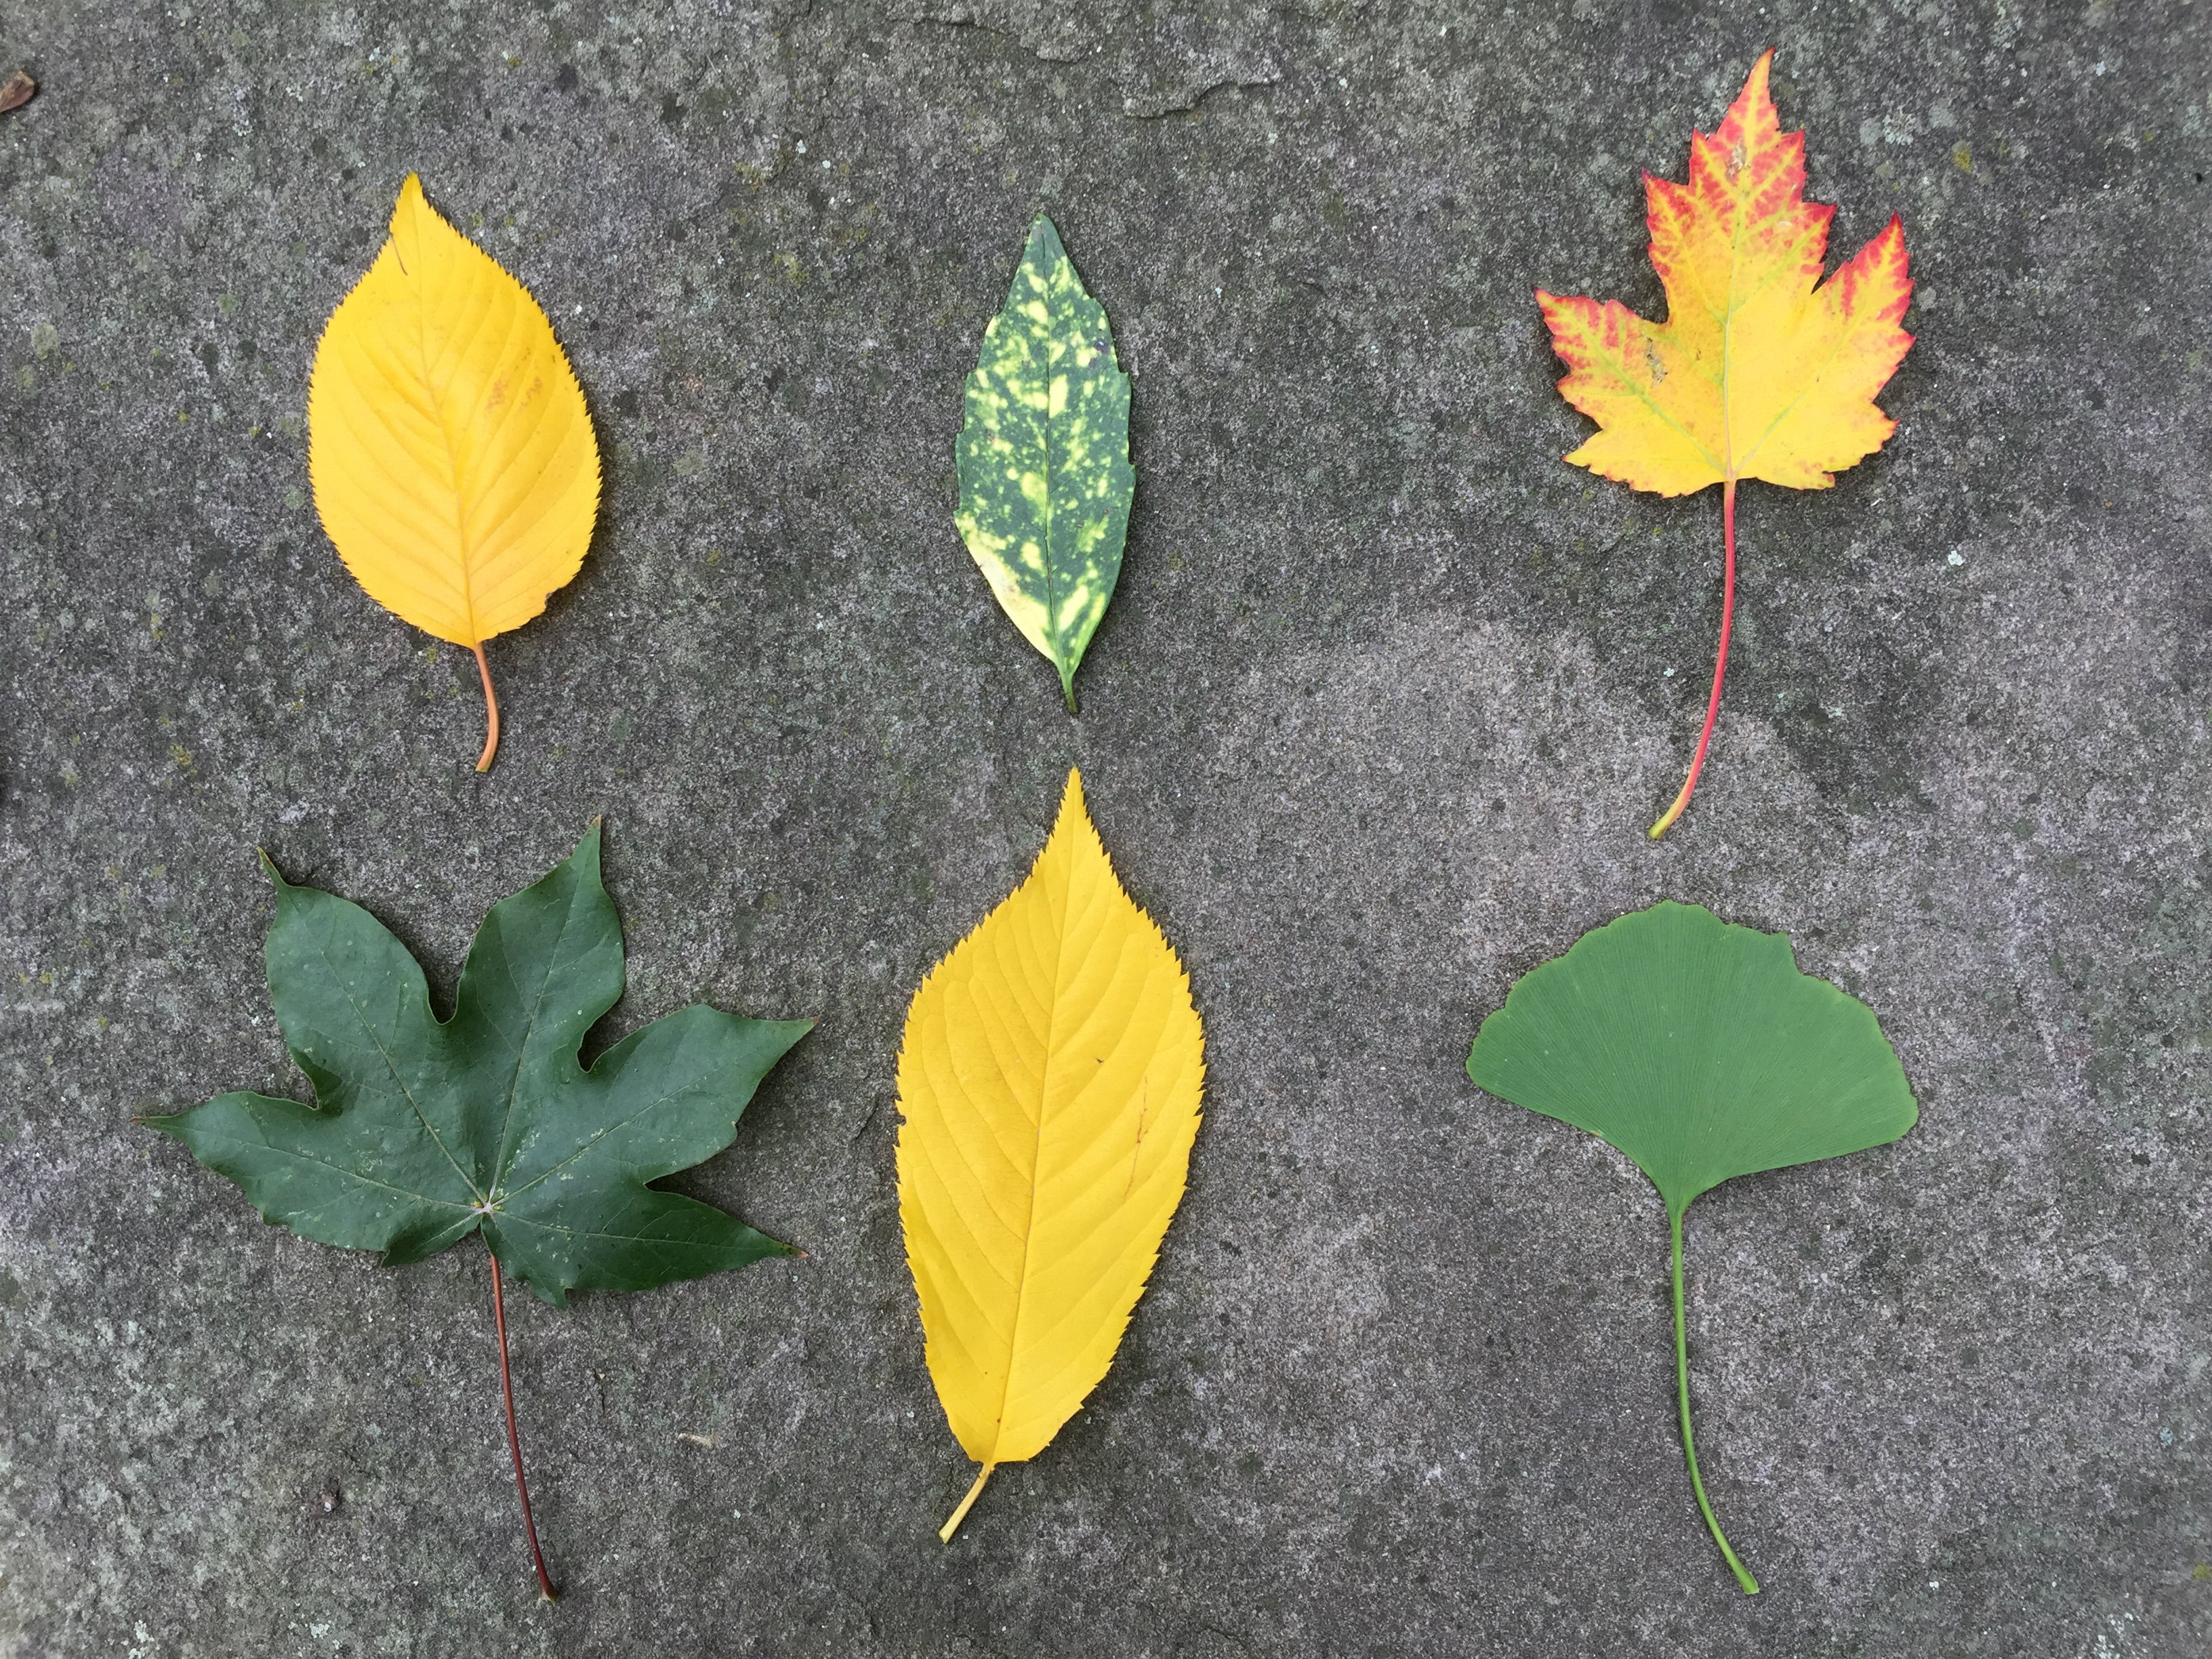
tree, plant, leaf, flower, petal, green, autumn, botany, yellow, flora, maple leaf, leaves, leaves in the autumn, flowering plant, annual plant, plant stem, land plant